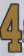
Number: 4